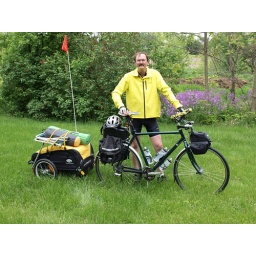
Nashbar touring bike with butterfly bars in full touring dress with Burley Nomad trailer